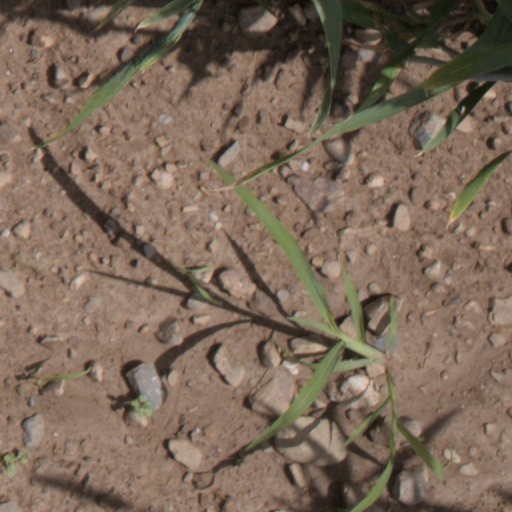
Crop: wheat